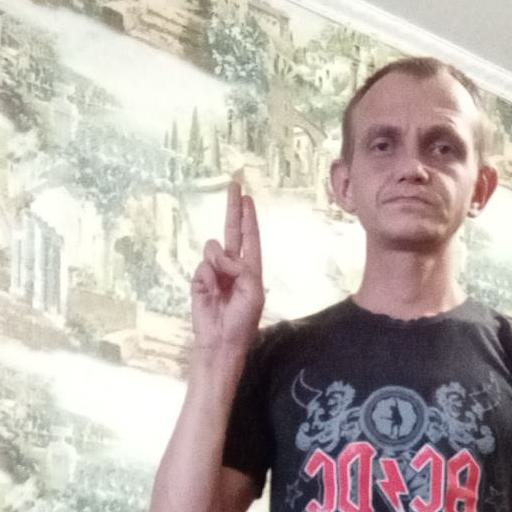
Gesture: two_up